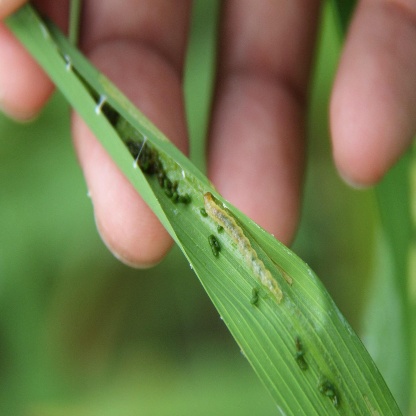
Nhãn: Sâu cuốn lá lớn ( Rice skipper)